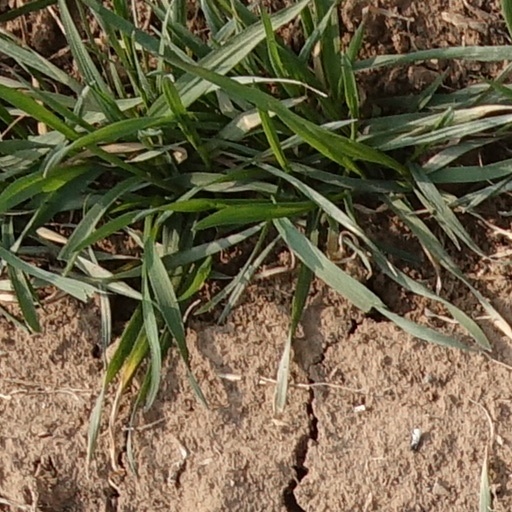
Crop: wheat